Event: Nepal Earthquake
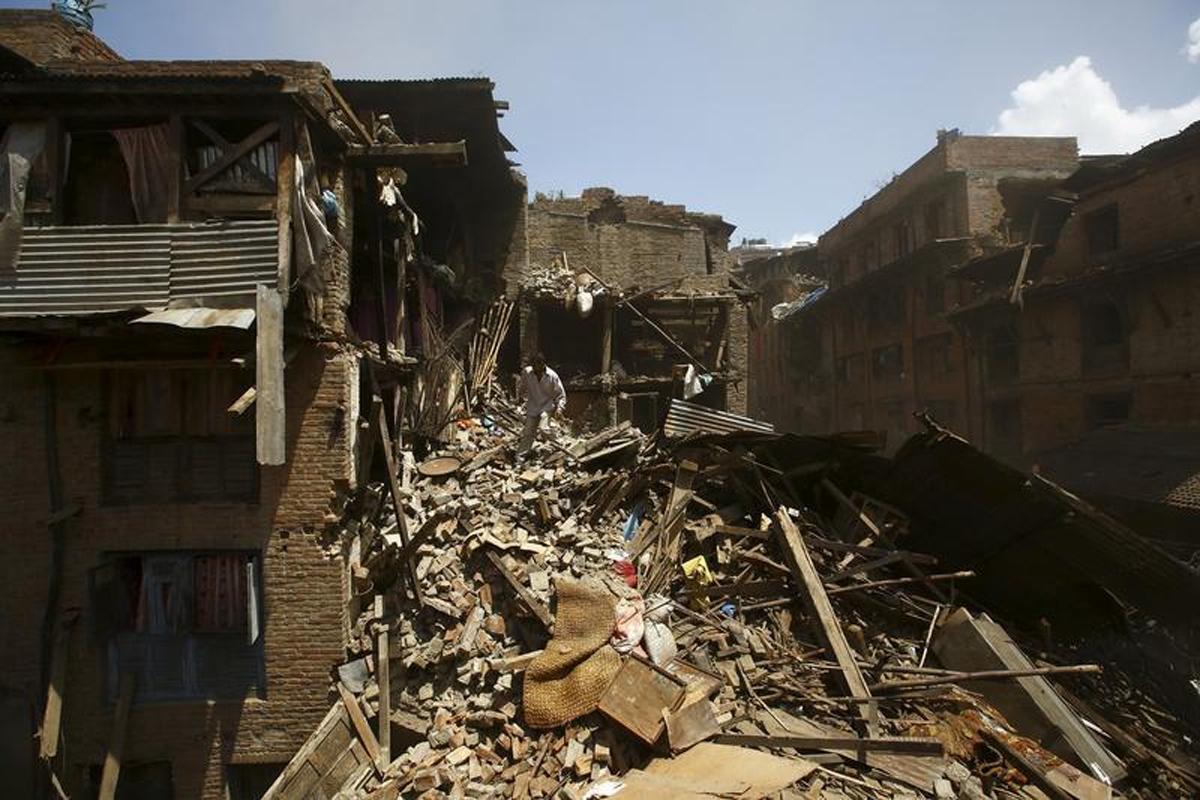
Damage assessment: damage